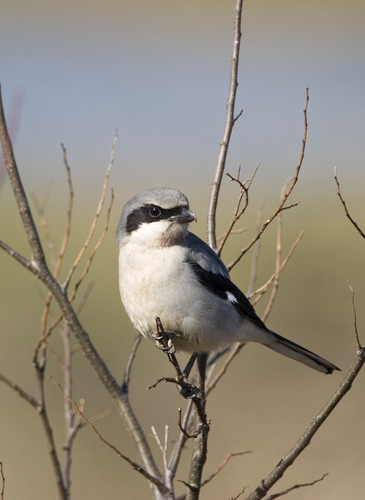
a small white-bellied bird with a gray crown, black cheek patch, and white wingbar on its black feathers.
this is a bird with a white belly and breast and a black eye patch.
bird has brown body feathers, white breast feathers and black beak
this small, cloud grey bird has a black mask across its black eyes and black secondaries beneath grey coverts offset by bright white belly, throat and flanks.
this bird is white and black in color with a stubby curved beak, and black eye rings.
this bird has wings that are black with a white body
this bird has wings that are black and gray and has a grey crown
this bird has wings that are black and grey and has a white bellya small bird with a short white beak and a white breast with a short round beak.
this bird has wings that are grey and has a white belly
Species: Loggerhead Shrike